List of Missouri Tigers head football coaches

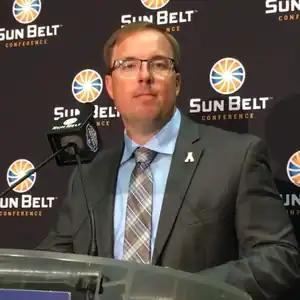
Eliah Drinkwitz, current head coach of the University of Missouri Tigers.

The Missouri Tigers football program is a college football team that represents the University of Missouri in the East Division of the Southeastern Conference (SEC) in the National Collegiate Athletic Association (NCAA). The team has had 31 head coaches since it started playing organized football in 1890 with the nickname "Tigers". Missouri joined the Western Interstate University Football Association in December 1891, later winning the conference championship three years in a row. The conference disbanded after the 1897 season and Missouri remained independent until joining the Missouri Valley Intercollegiate Athletic Association in 1907. After several changes, the conference eventually became the Big Eight Conference. The Tigers became a charter member of the Big 12 in 1996 when the Big Eight disbanded. Missouri subsequently left the Big 12 following the 2011 season and joined as the 14th member of the SEC effective for the 2012 season. The Tigers have played 1,180 games during their 119 seasons. In those seasons, seven coaches have led Missouri to postseason bowl games: Don Faurot, Chauncey Simpson, Dan Devine, Al Onofrio, Warren Powers, Larry Smith, and Gary Pinkel. Nine coaches have also won conference championships with the Tigers: Harry Orman Robinson, C. D. Bliss, Bill Roper, Chester Brewer, John F. Miller, Gwinn Henry, Faurot, Simpson and Devine.